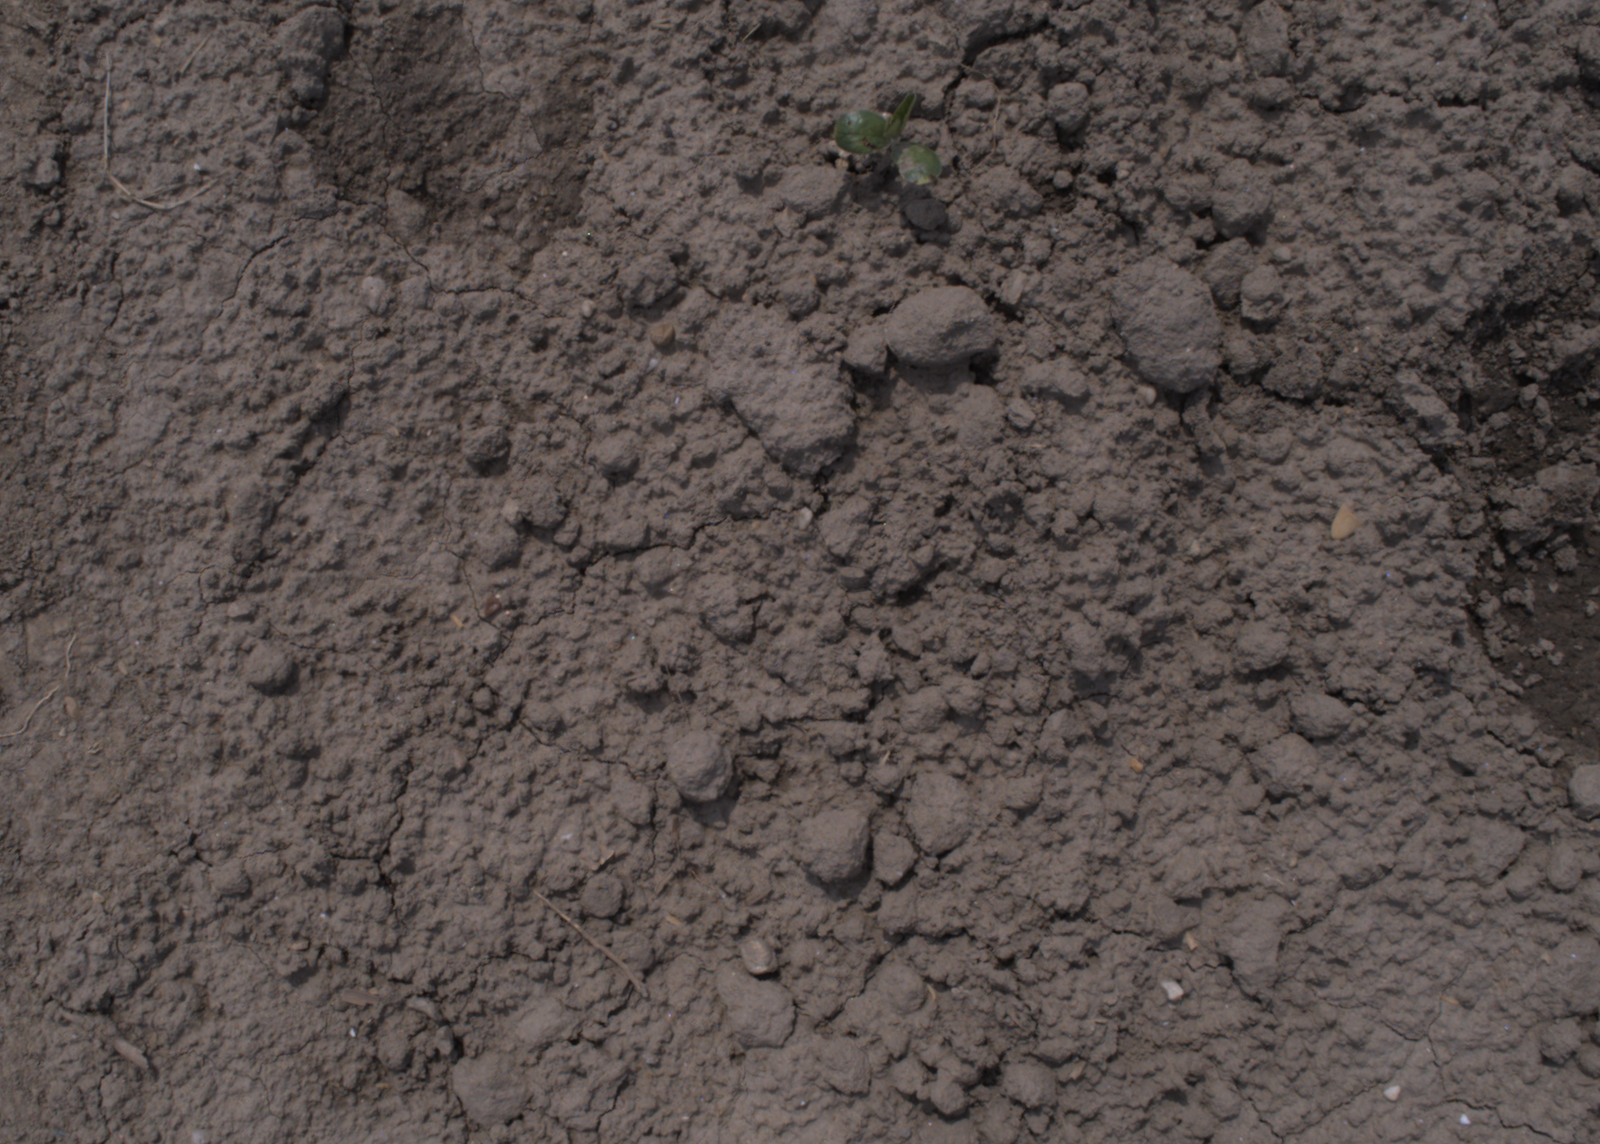
Capture date: 06.08.2020 13:02:50
Weather: sunny
Wind: medium
Seeding date: 21.07.2020
Plant canopy height (mm): 890